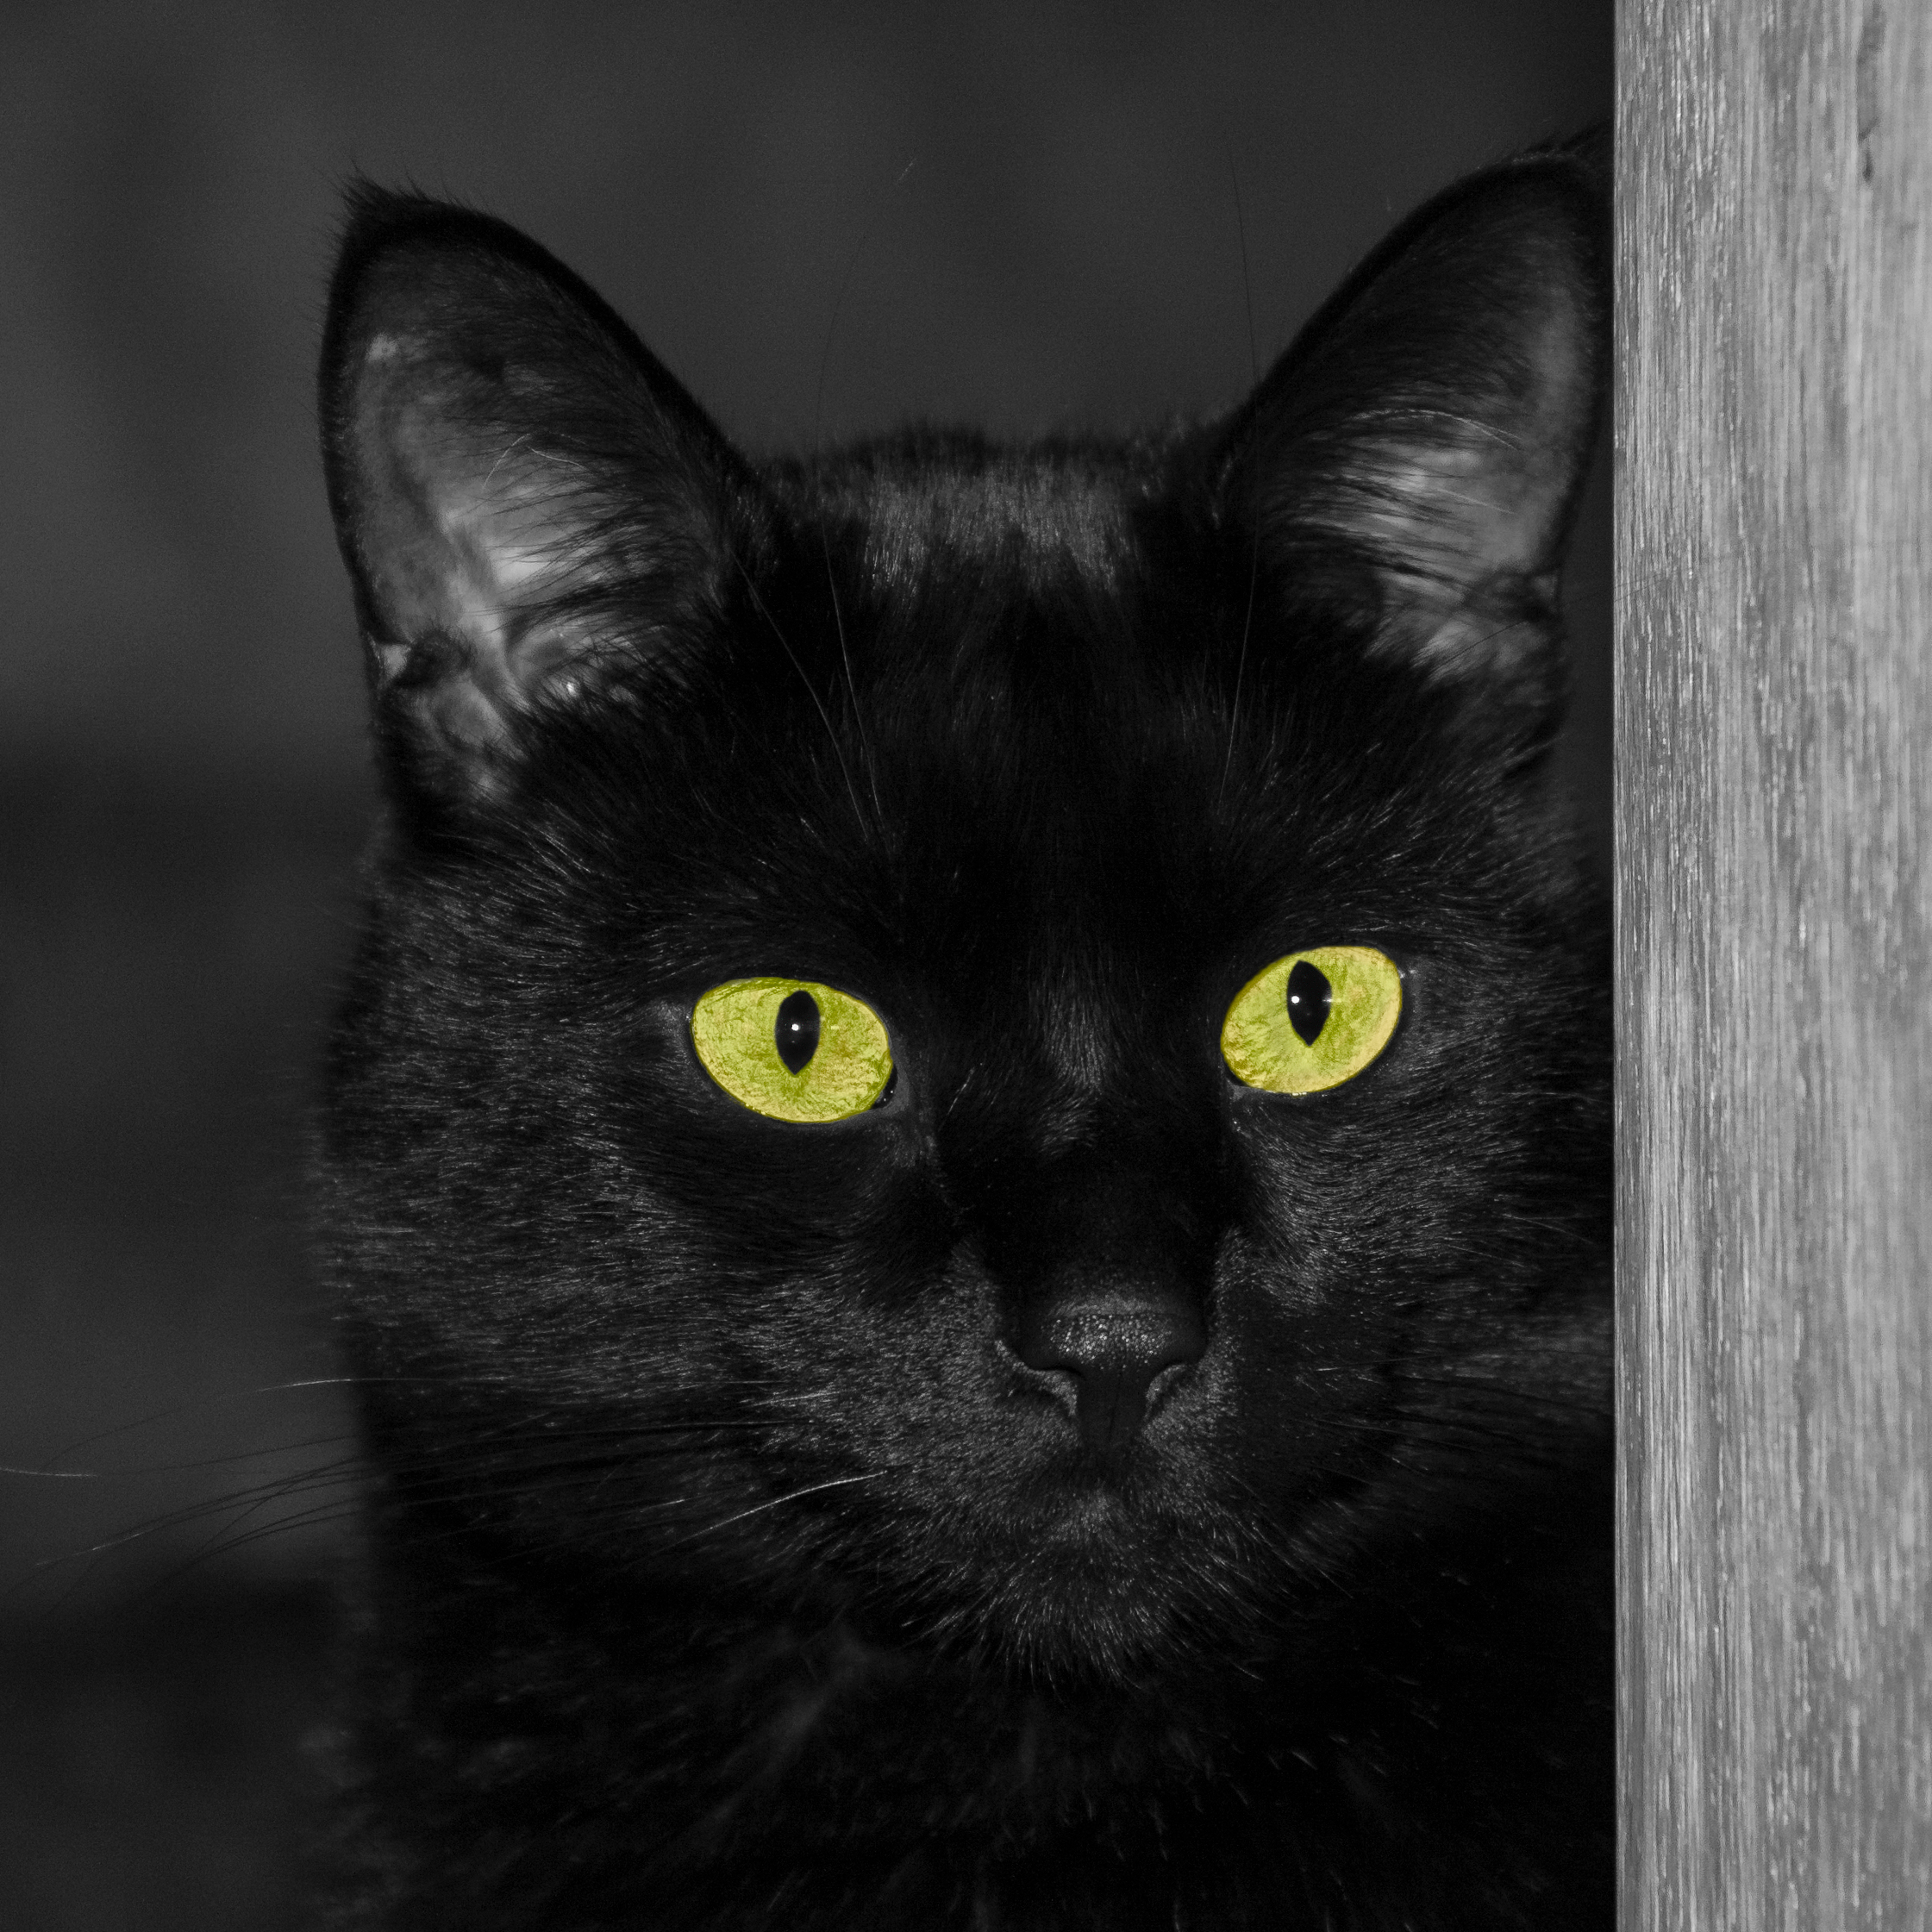
black and white, animal, pet, cat, mammal, black cat, black, monochrome, close up, eyes, whiskers, vertebrate, selectivecolor, flickrchallengegroup, challengeyouwinner, oly, monochrome photography, small to medium sized cats, cat like mammal, domestic short haired cat